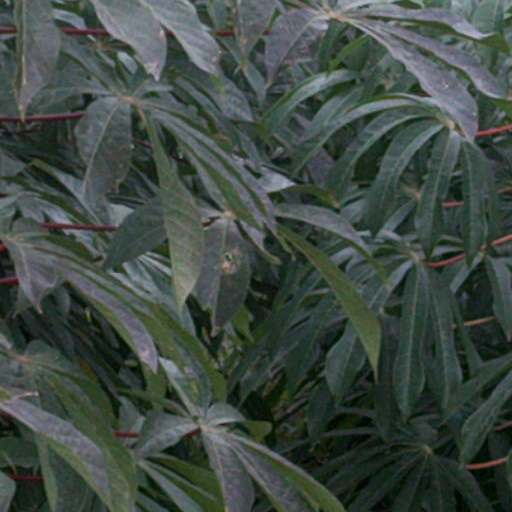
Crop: cassava